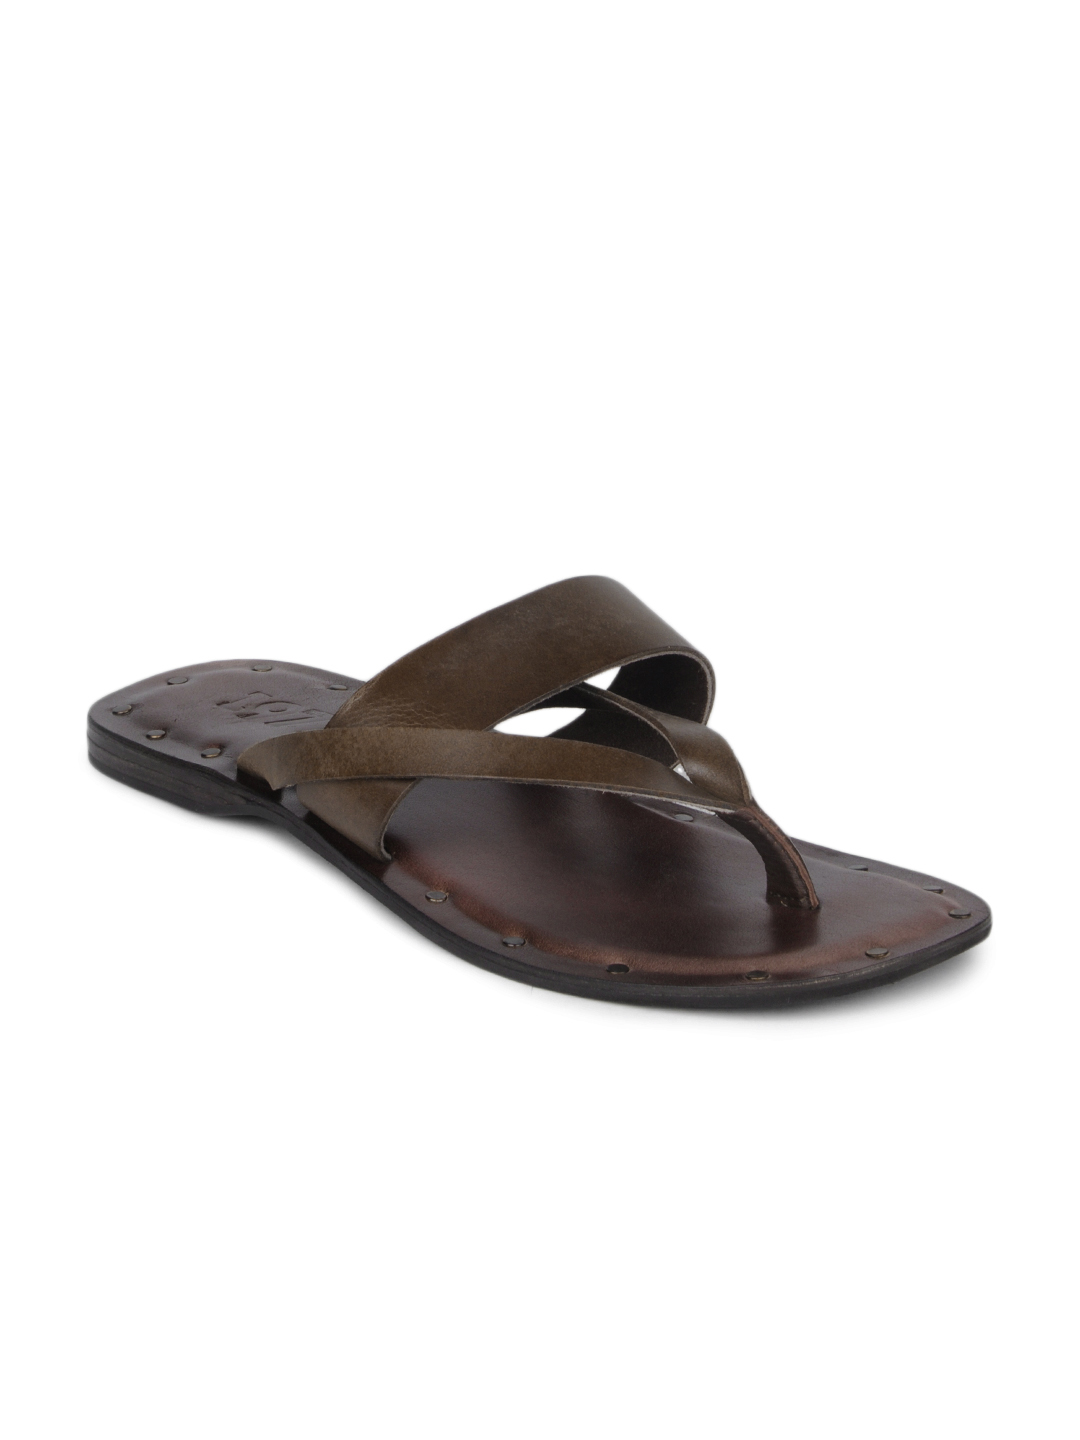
Estd. 1977 Men Brown Sandals
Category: Footwear / Sandal / Sandals
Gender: Men
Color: Brown
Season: Summer 2016
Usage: Casual